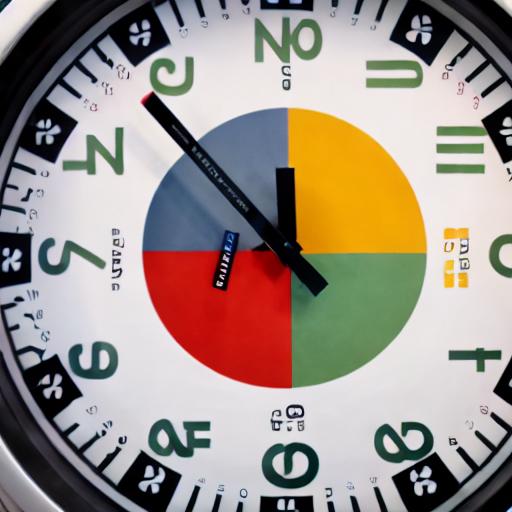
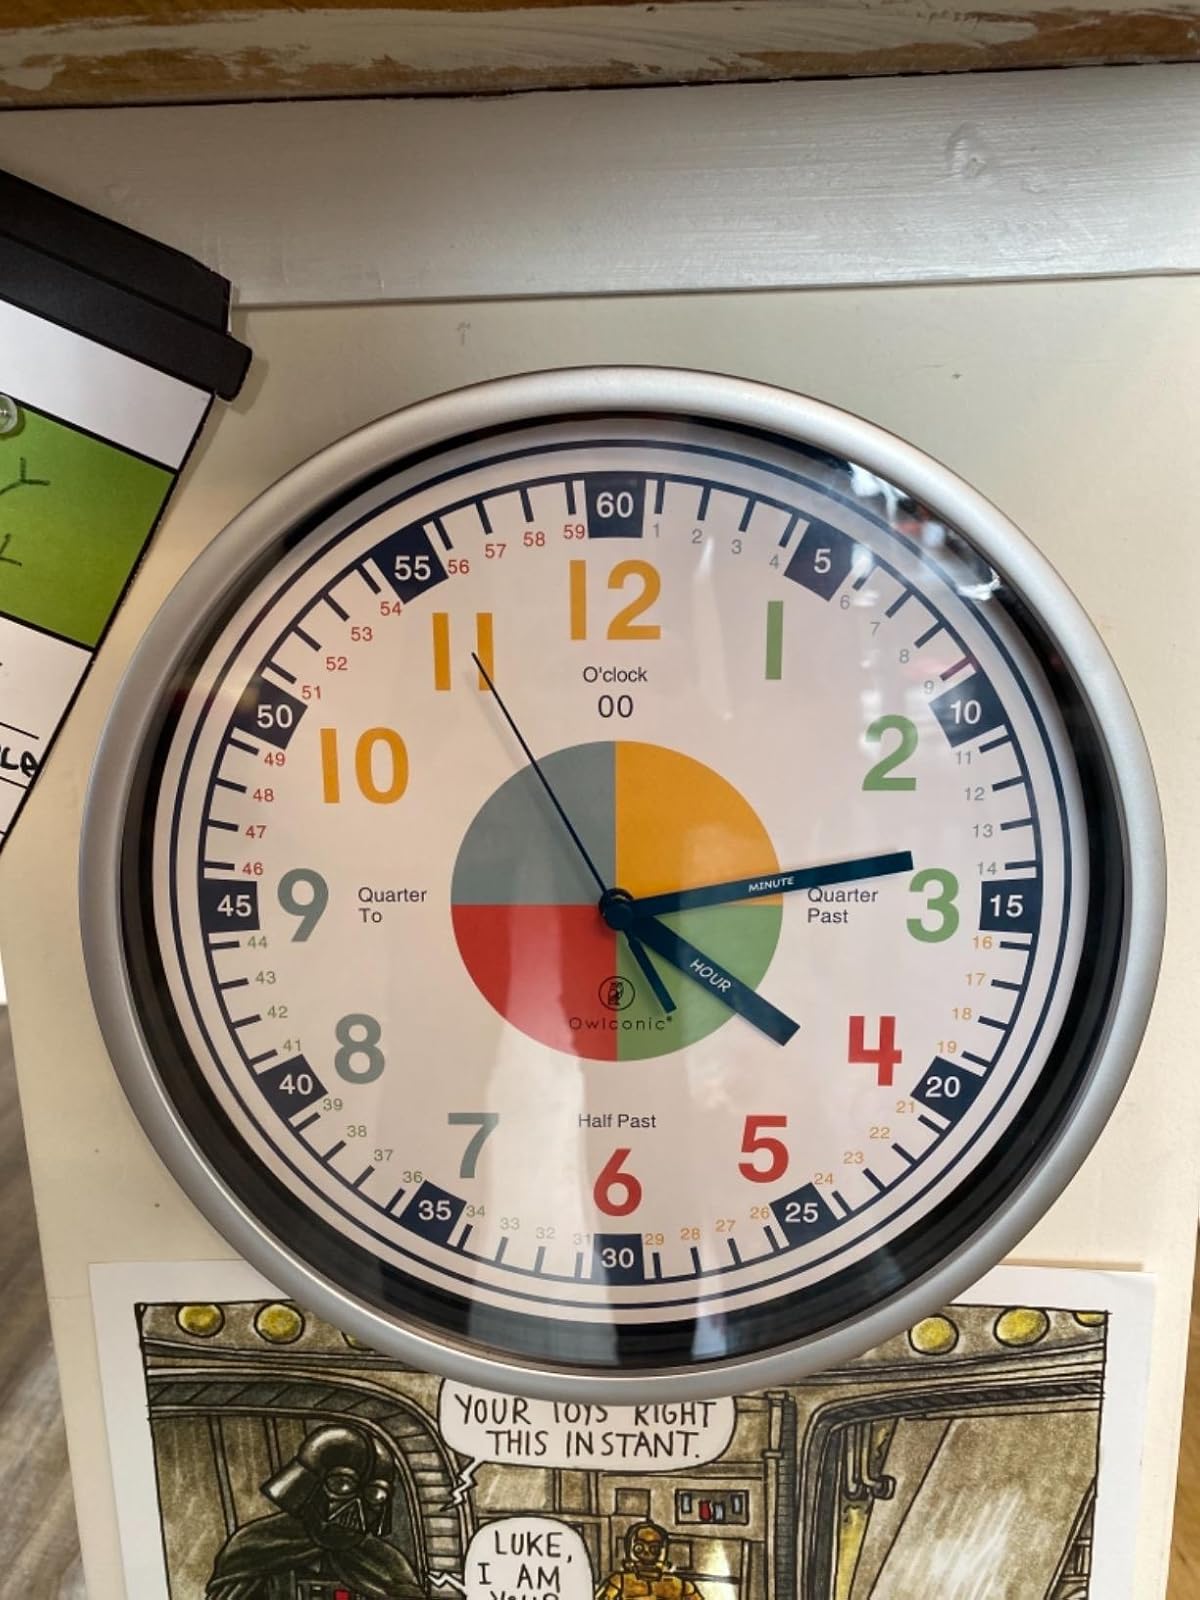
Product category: clock
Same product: no